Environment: real
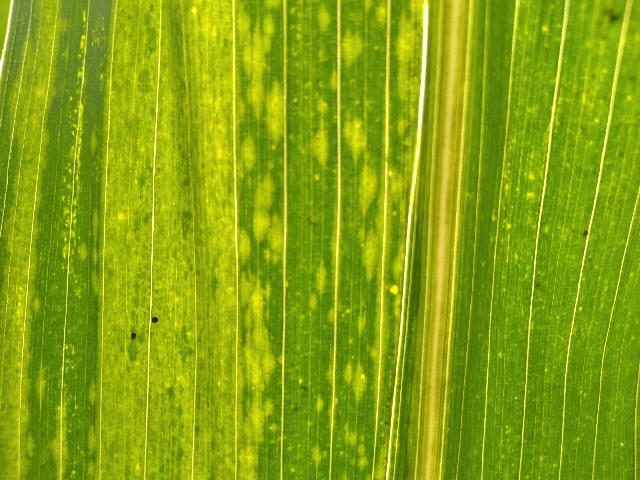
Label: lethal_necrosis